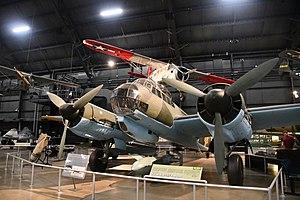
Junkers JU 88D-1 exposé au National Museum of the USAF, Dayton, OH
Conçu en Allemagne en 1935 par Junkers en tant que bombardier moyen et rapide, le Junkers Ju 88 fut l'appareil le plus polyvalent de la Luftwaffe.